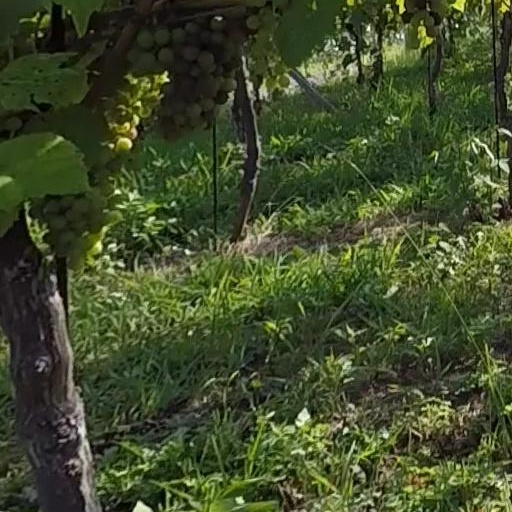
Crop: grape